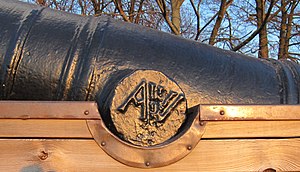
Moss Jernværk / Tiden med Ankerne / Ancher & Wærn
Detalj fra 12-punds kanon, AW står for Ancher & Wærn
Moss Jernverk var et jernværk i Moss i Norge, grundlagt i 1704. Værket var i mange år byens største bedrift, og med kraft fra Mossefossen blev malm hovedsagelig fra Arendalsfeltet smeltet og bearbejdet til en række produkter. Fra midten af 1700-tallet var værket Norges ledende rustningsbedrift og støbte hundredvis af tunge kanoner i jern. Norges første valseværk for jern blev også anlagt her.